Ford World Rally Team

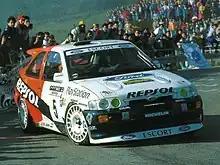
Bruno Thiry steers the Repsol Ford Escort RS Cosworth through the stages of the 1996 Rally Catalunya

Ford entered the 1996 season as full manufacturer entry, again with the Escort RS Cosworth, but now with backing from Repsol and a new lead driver, in the form of Carlos Sainz. Double champion Sainz had joined the Ford team after losing the battle for the 1995 championship to Colin McRae, he would have a number of new teammates at Ford, starting with Francois Delecour at Rally Sweden, and then former champion Stig Blomqvist at the Safari Rally in Kenya. Welsh driver Gwyndaf Evans drove the second car in Rally Indonesia, it would be his only appearance before replaced by Bruno Thiry for the rest of the season.